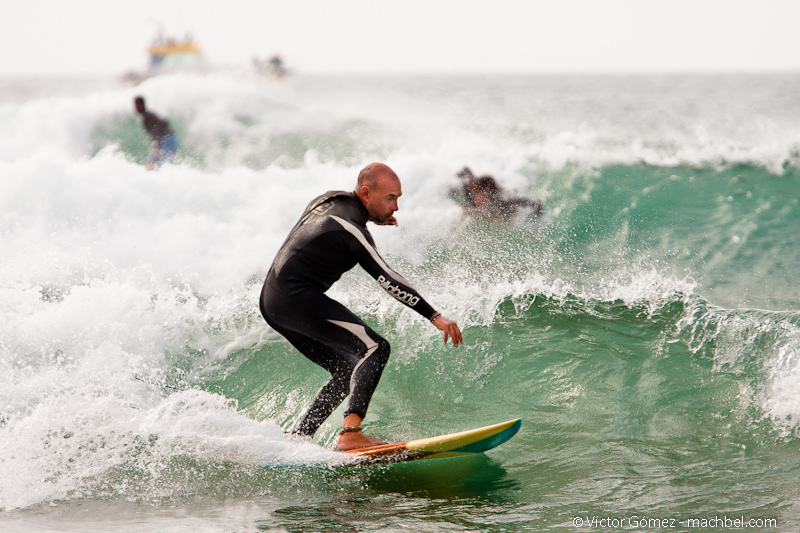
question: ここはどこですか？
answer: 海

question: 人は何人いますか？
answer: ３人

question: 船はいくつ見えますか？
answer: １隻

question: 一番手前にいる男性は何の上に乗っていますか？
answer: サーフボード

question: 一番手前にいる男性はどんな髪型をしていますか？
answer: スキンヘッド

question: 一番手前にいる男性は何を着ていますか？
answer: ウェットスーツ

question: 一番手前にいる男性のウェットスーツに入っているラインと文字は何色ですか？
answer: 白色

question: 鳥は何羽飛んでいますか？
answer: ０羽